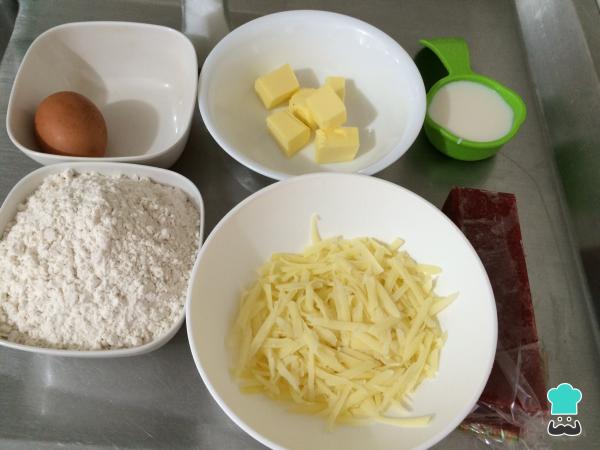
Antes de realizar las empanadas de bocadillo y queso, el primer paso es alistar todos los ingredientes.